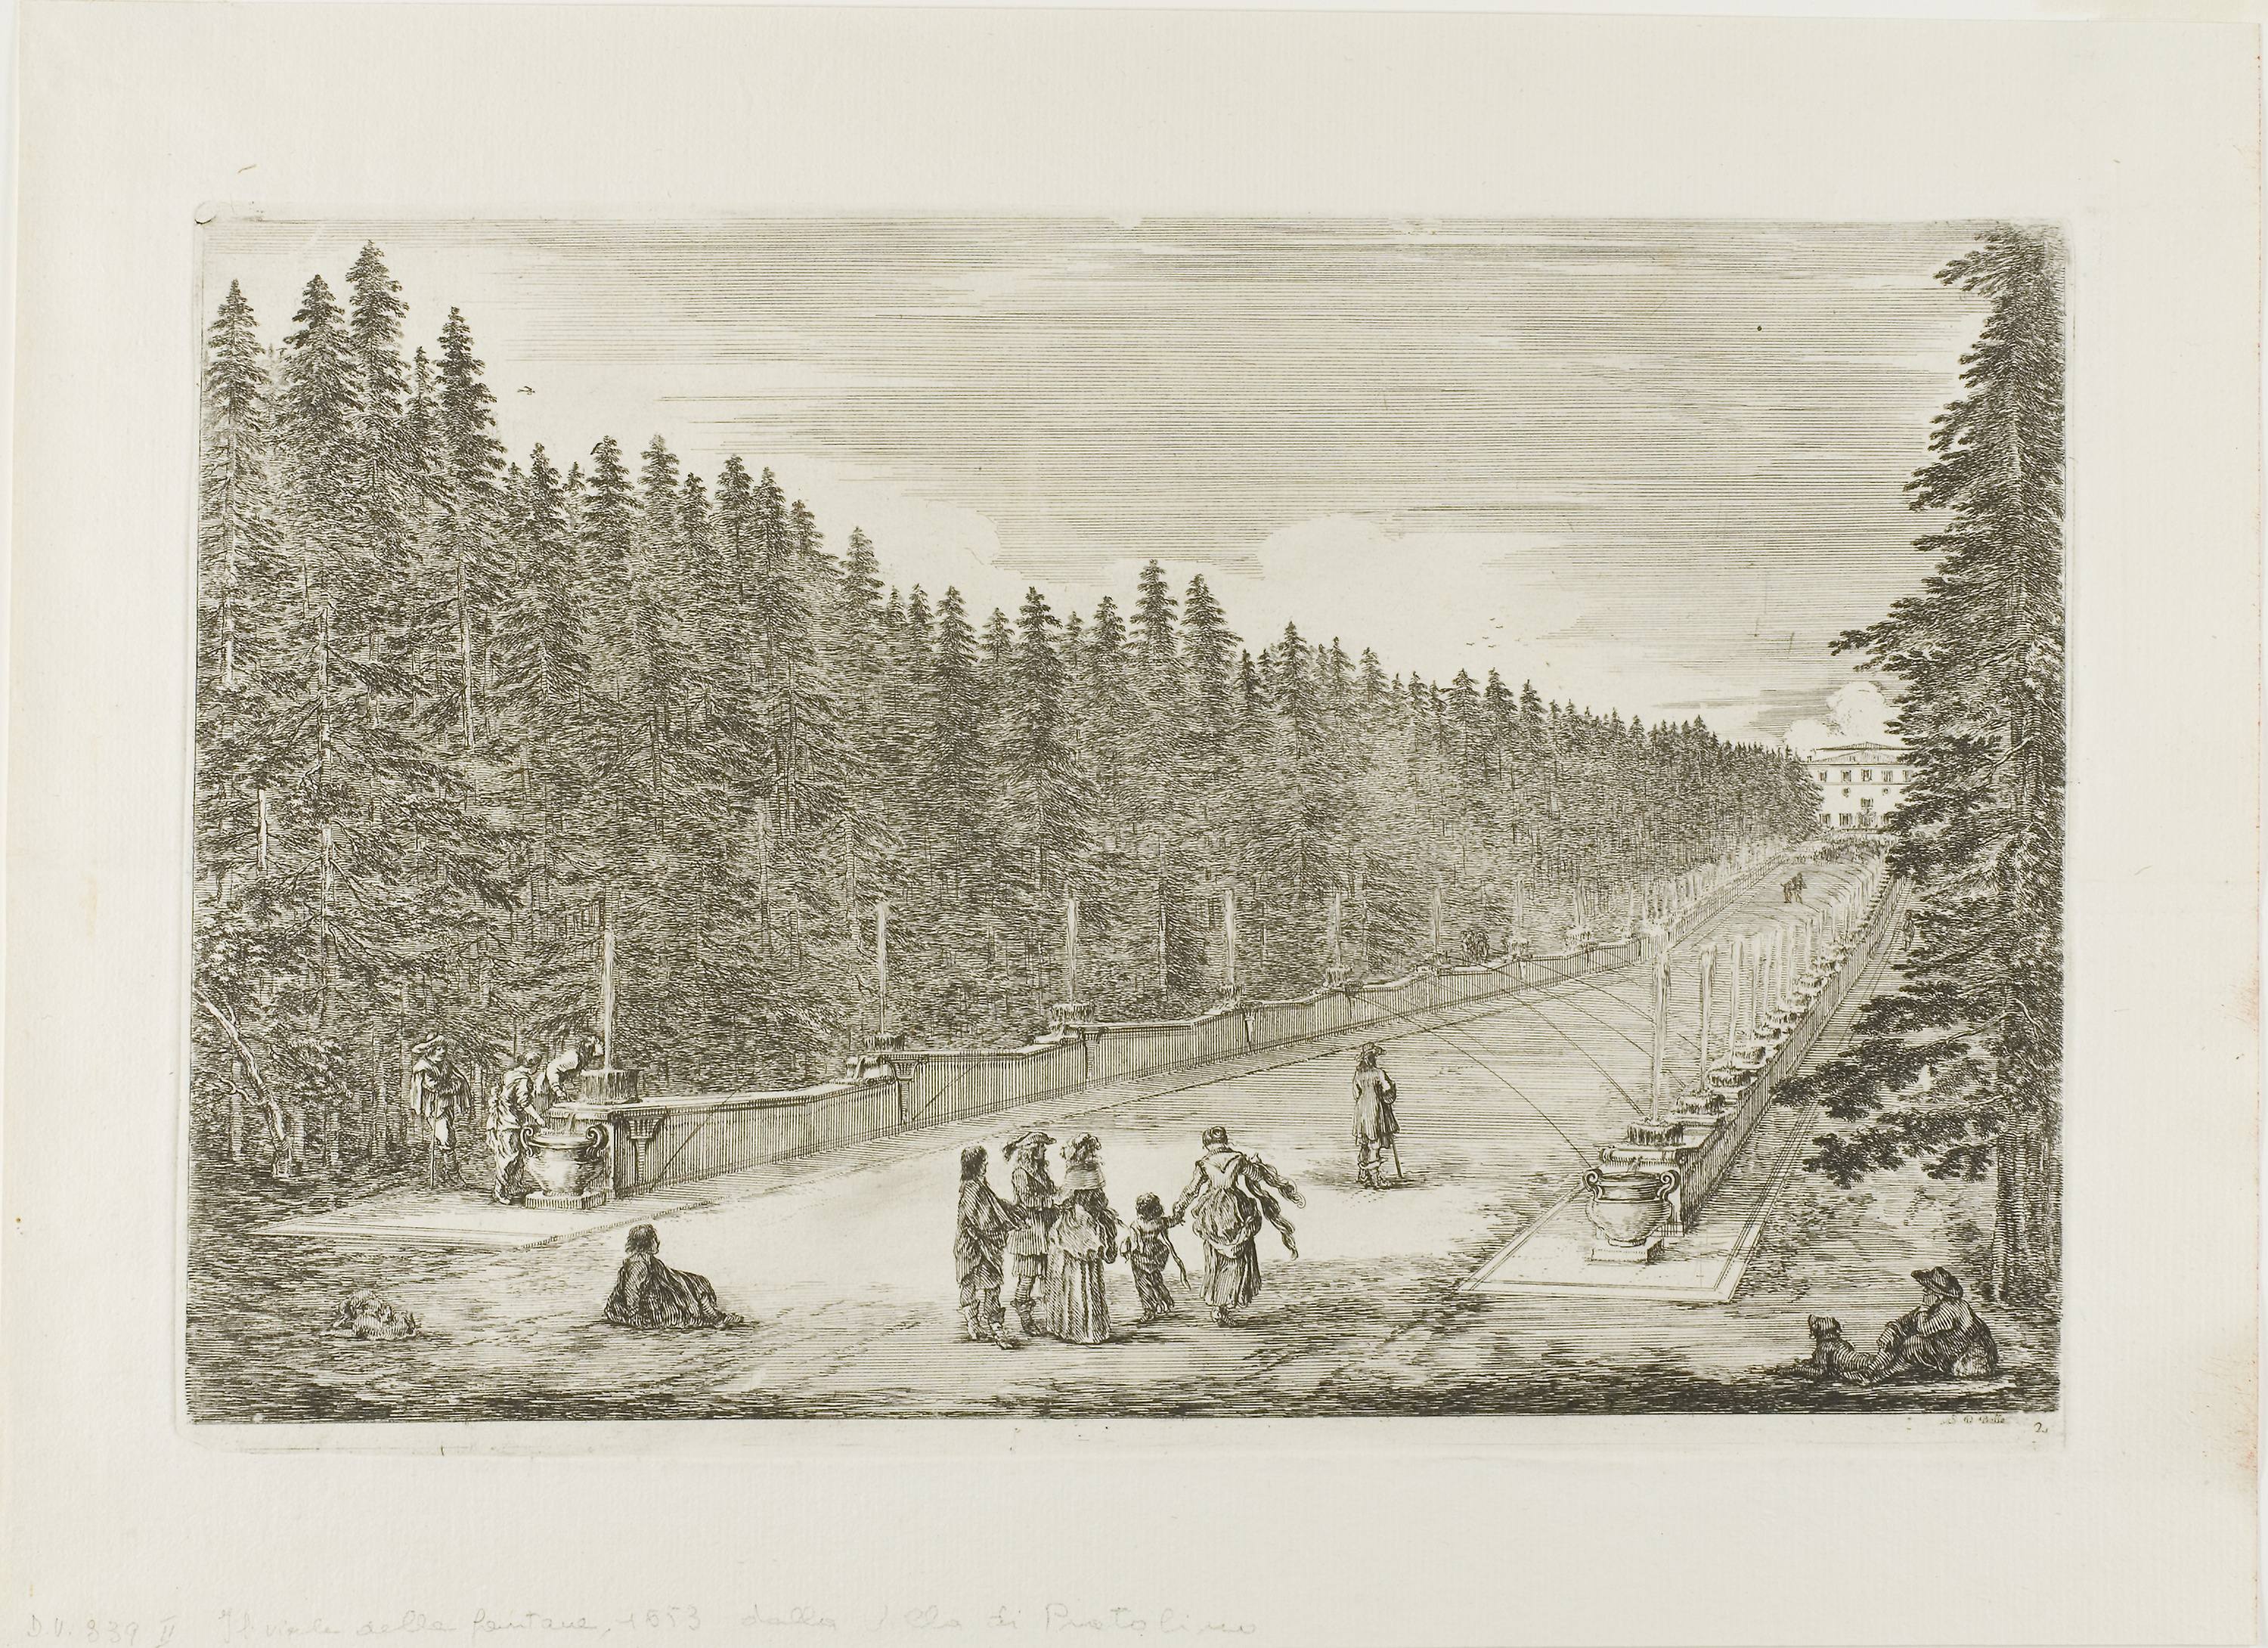
painting, winter, picture frame, artwork, history, drawing, black and white, sketch, tree, visual arts, stock photography